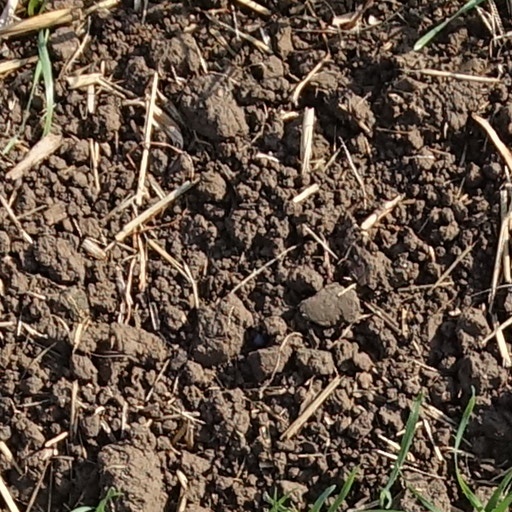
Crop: wheat